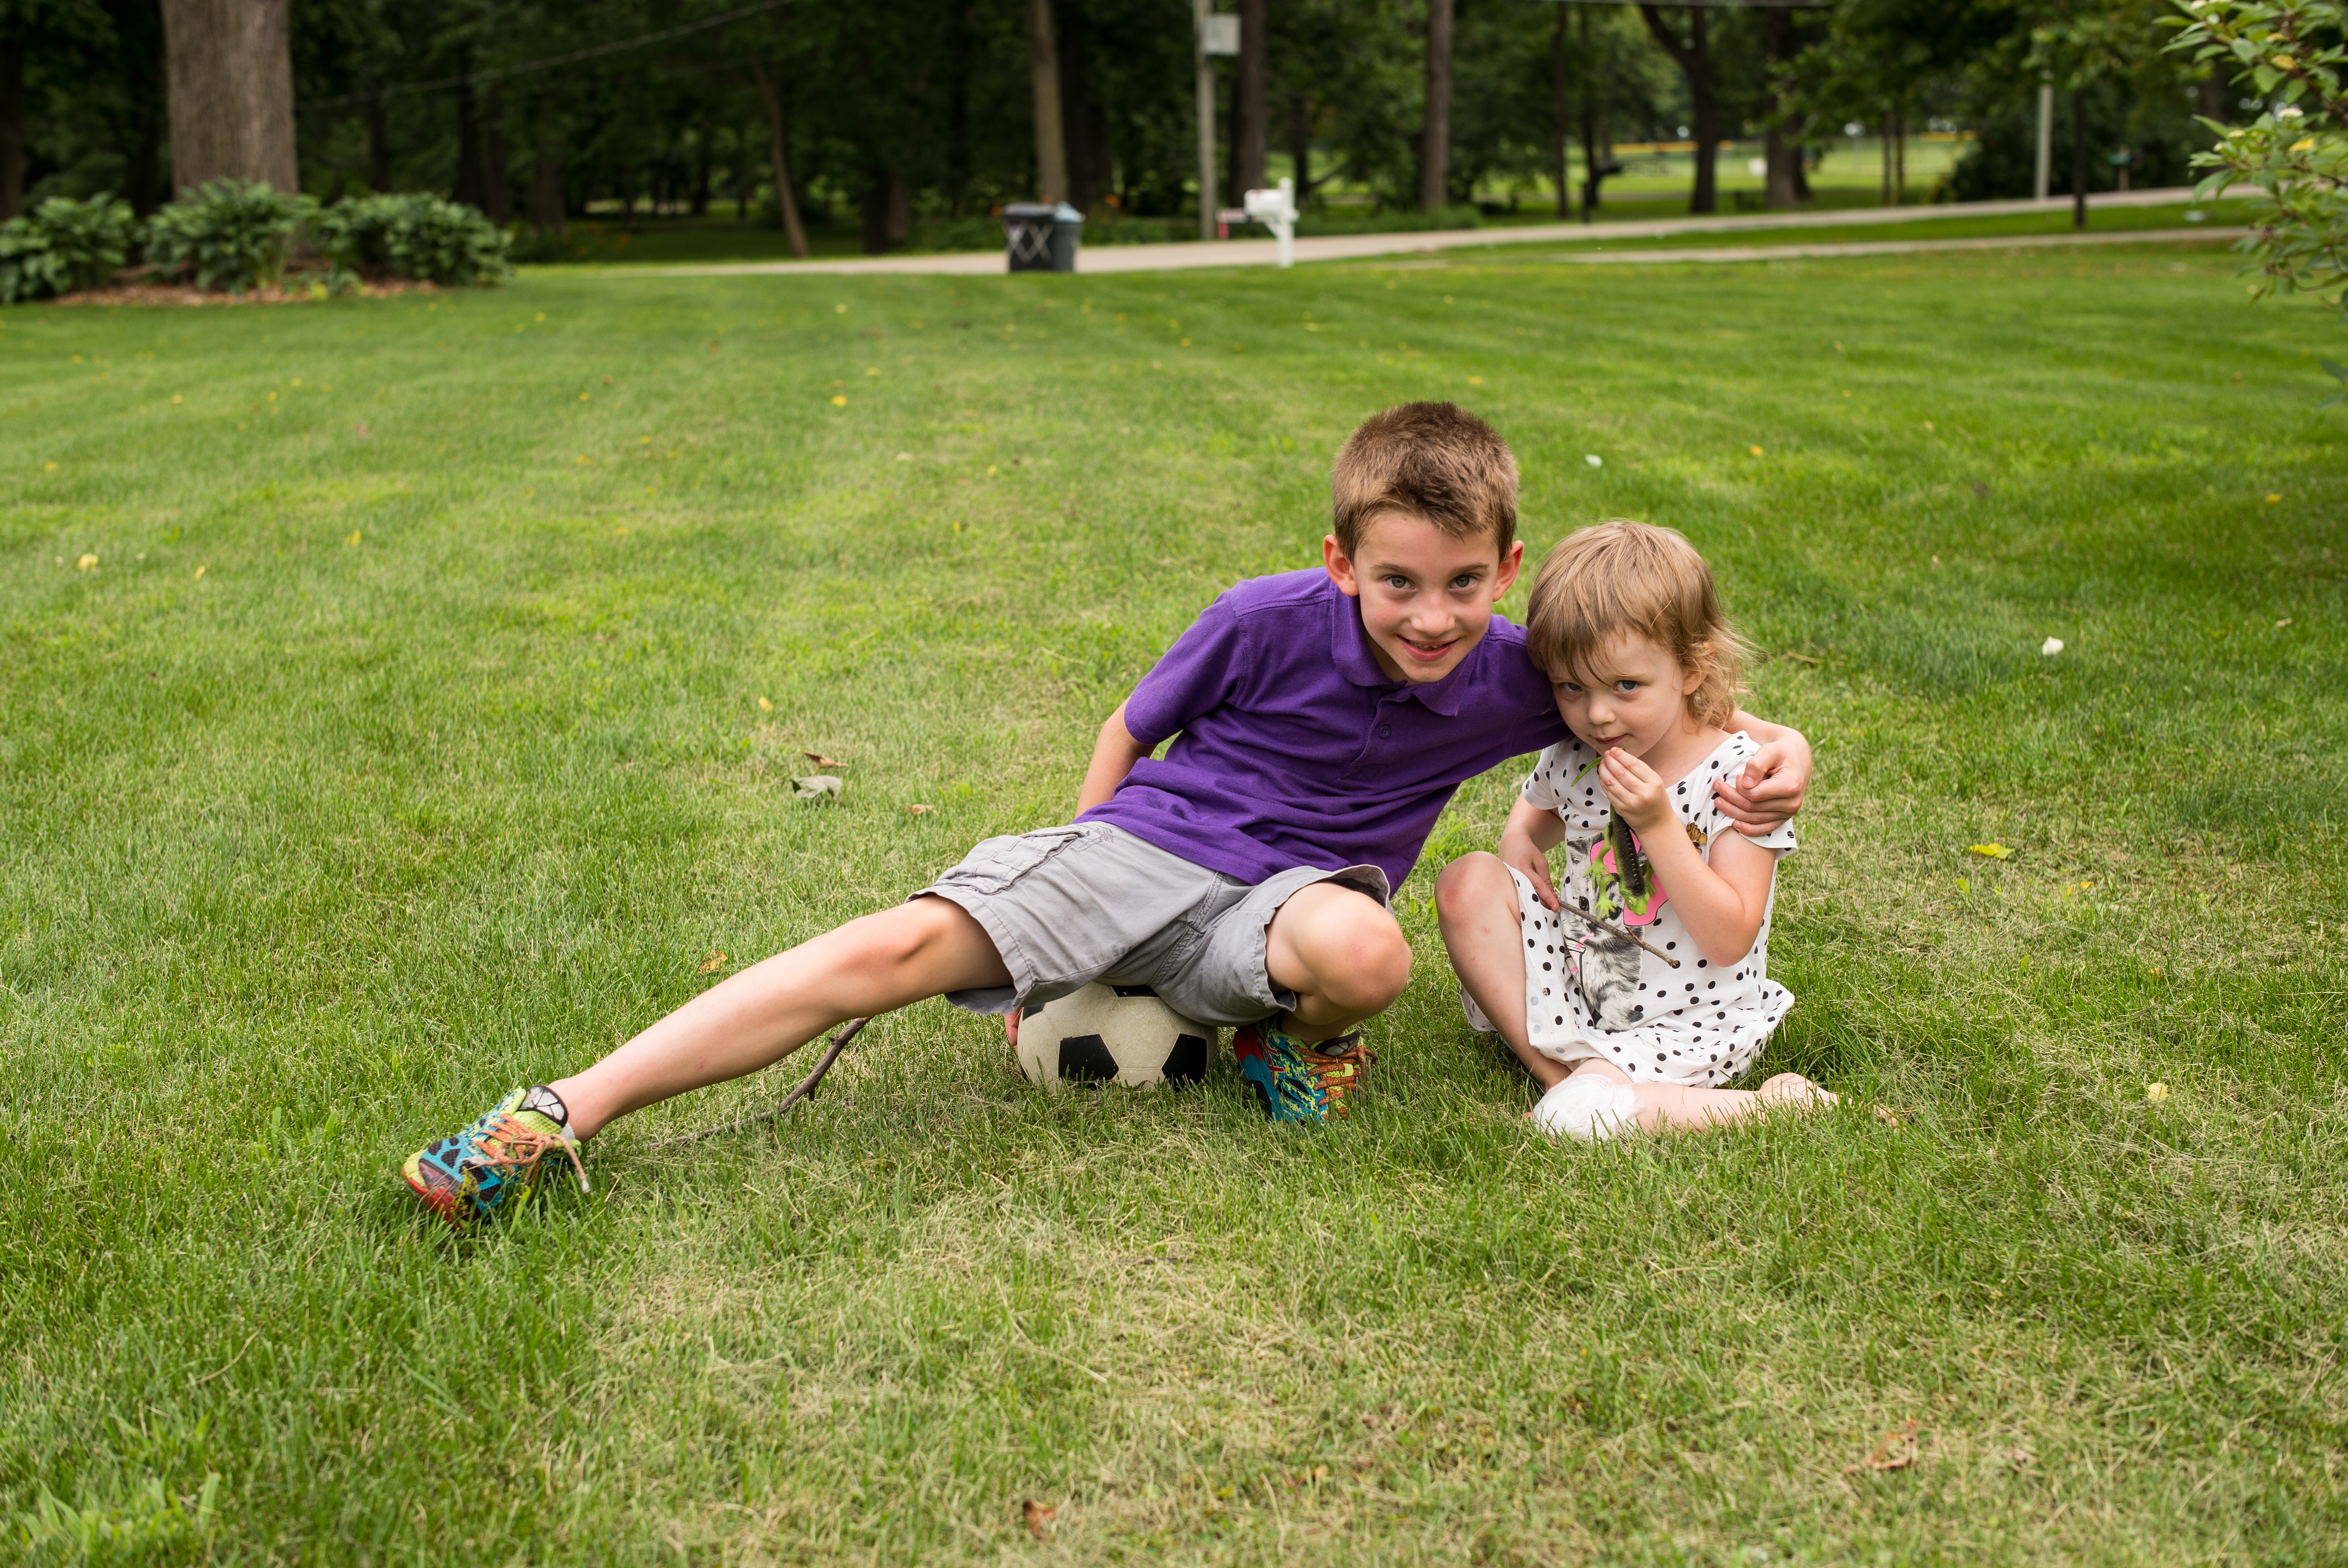
grass, person, people, lawn, meadow, play, backyard, child, picnic, family